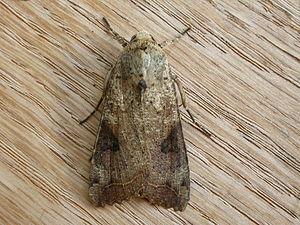
Tiracola est un genre de lépidoptères de la famille des Noctuidae.
Tiracola plagiata est une espèce d'insectes lépidoptères de la famille des Noctuidae, originaire d'Asie du sud-est et d'Australasie.